Poirier's Diner

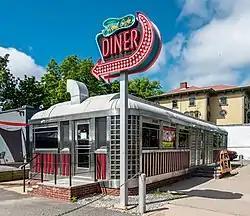

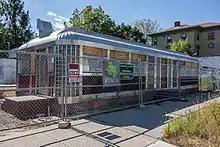
The diner during renovations in 2012

West Side Diner, formerly Poirier's Diner, is a historic restaurant at 1380 Westminster Street in Providence, Rhode Island. The diner was built in 1947 by Kullman Dining Car Company, and is a typical Art Deco streamlined stainless steel structure. It is one of two surviving Kullman diners in the state. The diner was originally located at 579-581 Atwells Avenue, an industrial area, where it operated for many years. The diner closed in 1999.